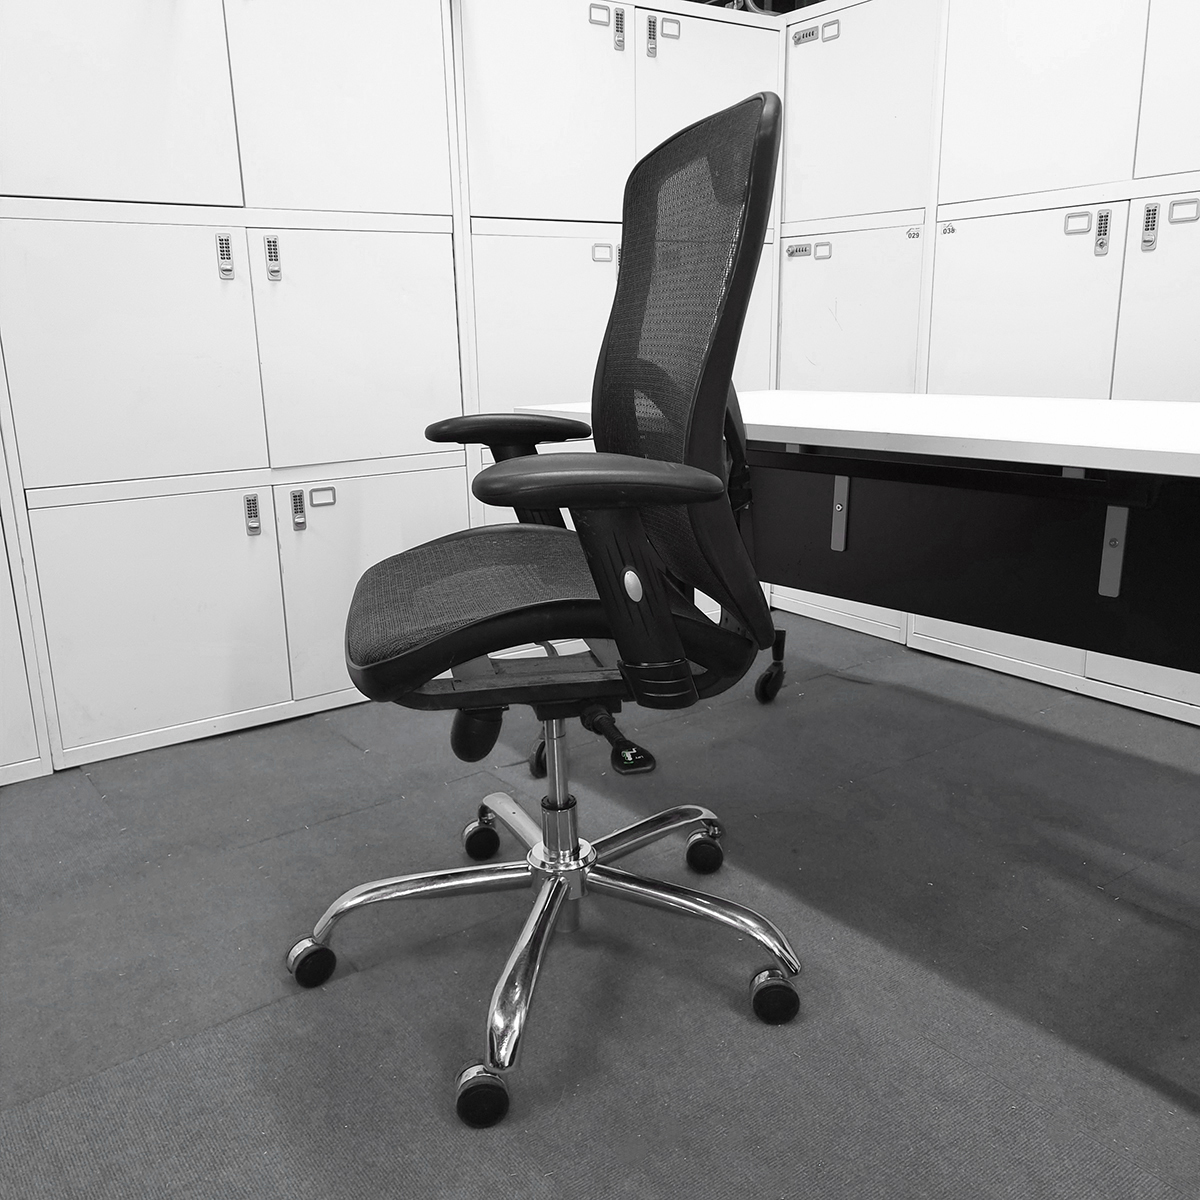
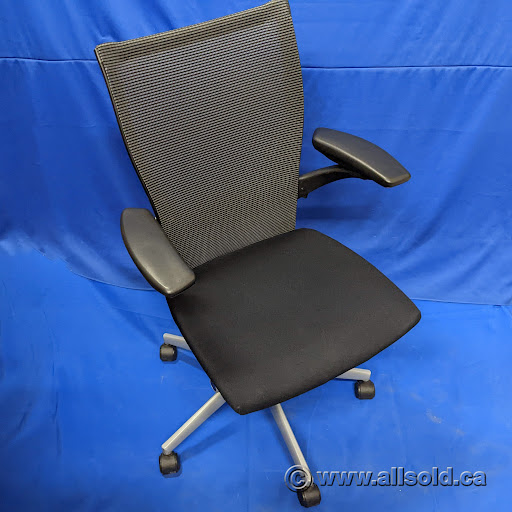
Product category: items_chair
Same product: no